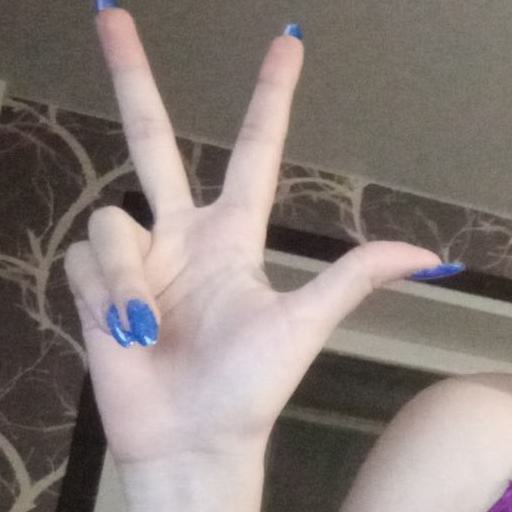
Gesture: three2